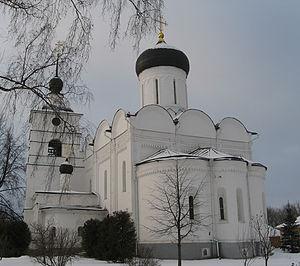
Le monastère Saint-Boris-et-Saint-Gleb est un monastère orthodoxe russe situé à Dmitrov dans l'oblast de Moscou en Russie. Les premiers documents écrits mentionnant son existence datent du XVᵉ siècle, mais le monastère est certainement plus ancien.